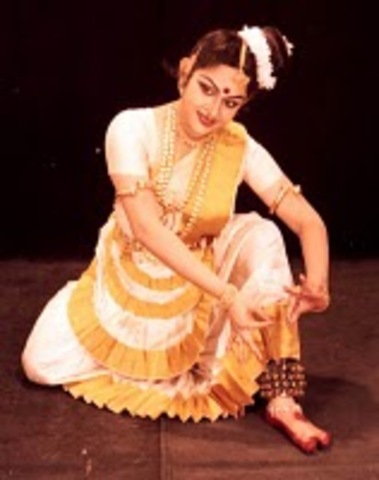
Dance form: mohiniyattam